Viewing frustum

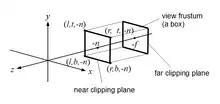
When creating a parallel projection, the viewing frustum is shaped like a box as opposed to a pyramid.

In 3D computer graphics, a viewing frustum or view frustum is the region of space in the modeled world that may appear on the screen; it is the field of view of a perspective virtual camera system.